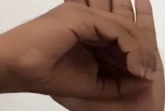
ASL sign: 0